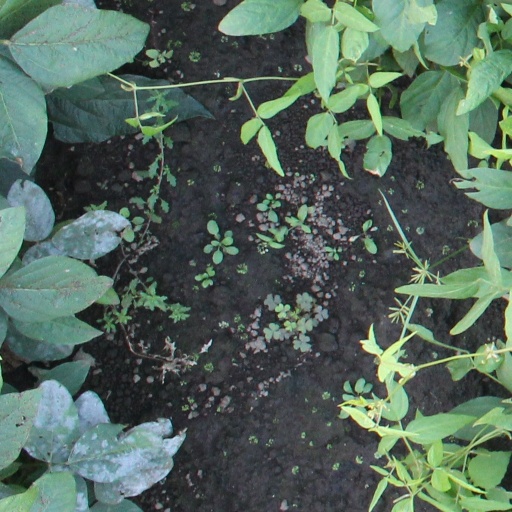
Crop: soybean